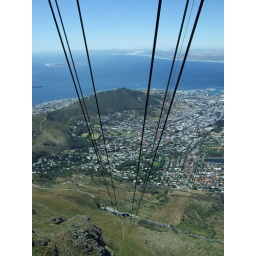
Down table mountain in cable car